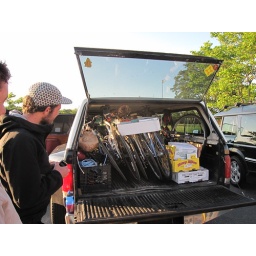
fitting all the bikes in the truck